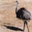
Label: bird